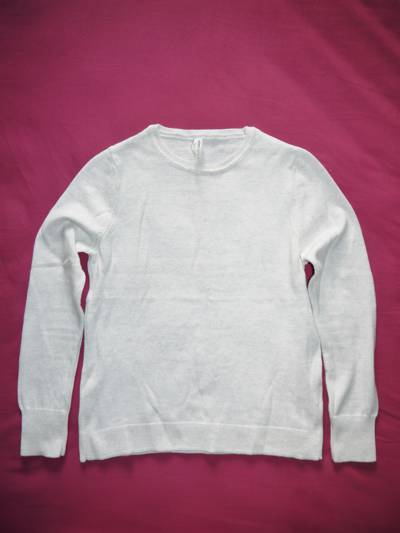
Waste category: clothes